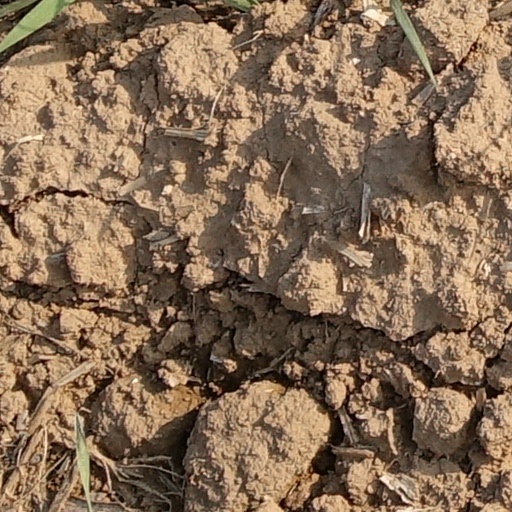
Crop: wheat